Zhou Jihong

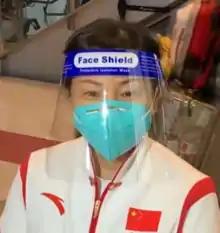
Zhou in 2021

Zhou Jihong (born 11 January 1965) is a Chinese diver who represented China at the 1984 Summer Olympics in Los Angeles.